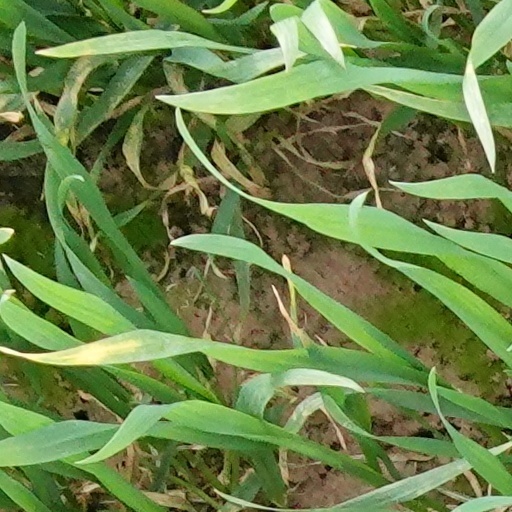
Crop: wheat